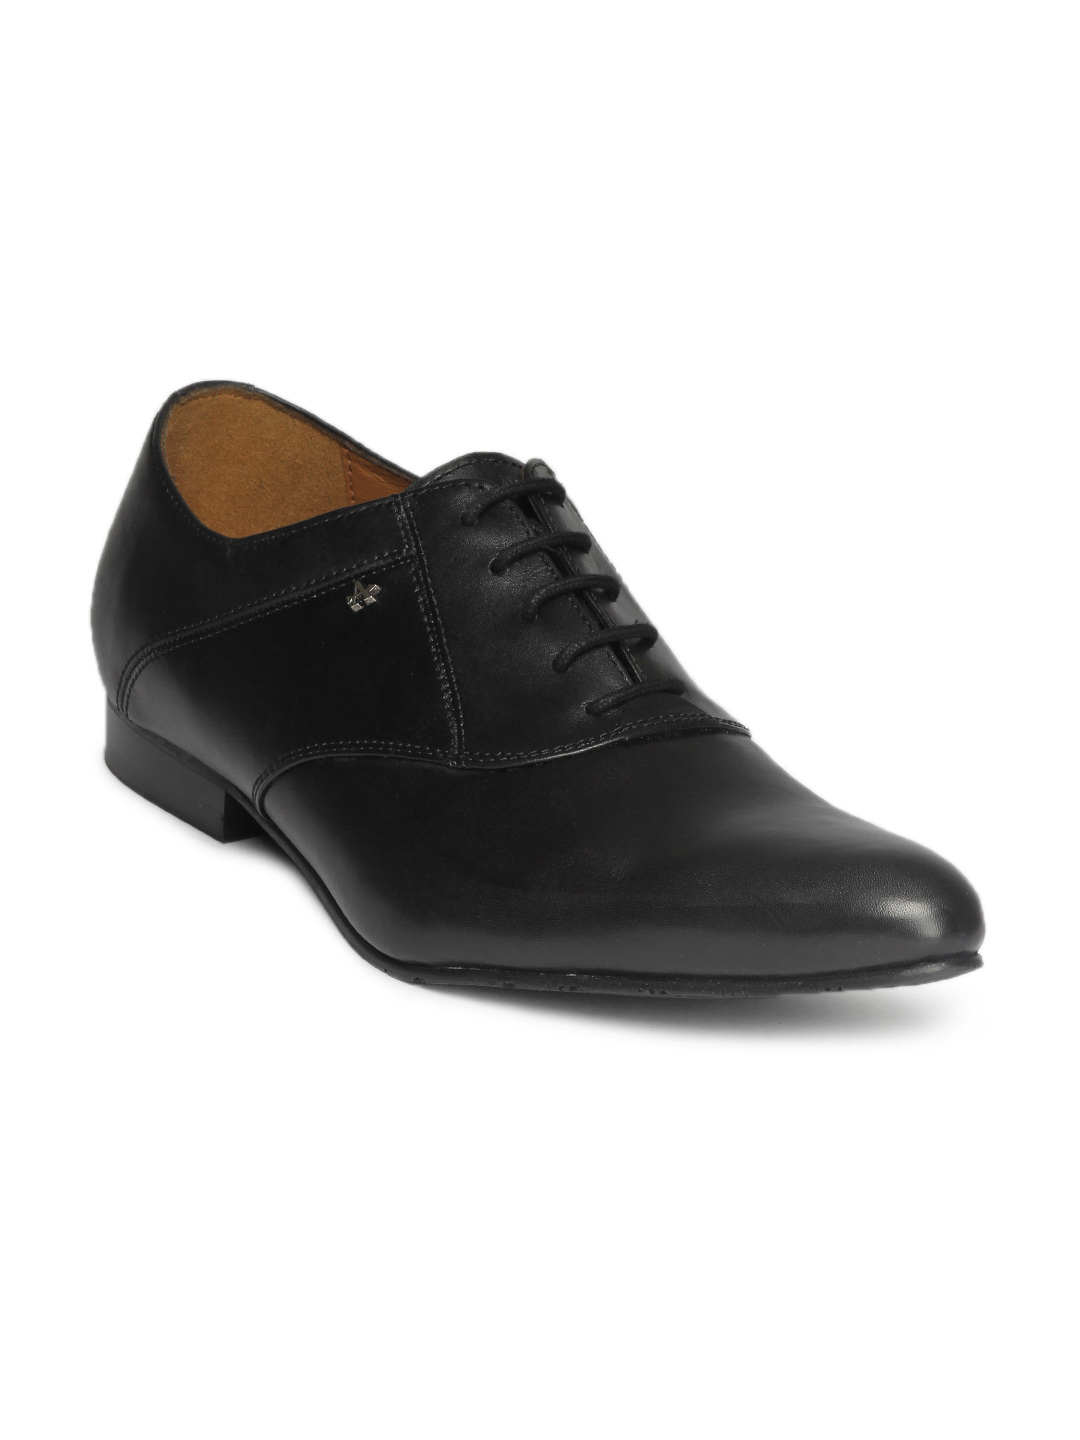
Arrow Men Black Formal Shoes
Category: Footwear / Shoes / Formal Shoes
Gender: Men
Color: Black
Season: Summer 2013
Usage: Formal